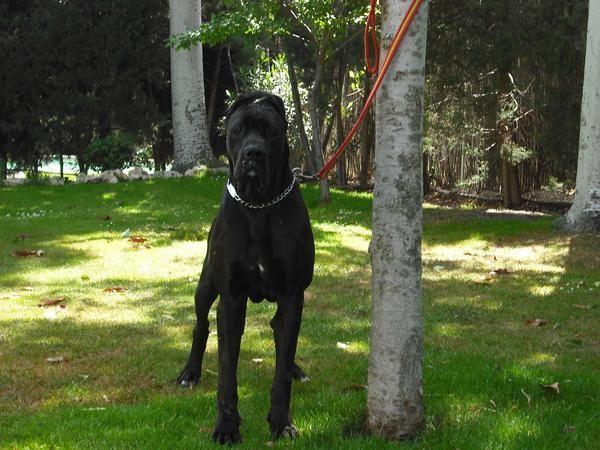
Great_Dane